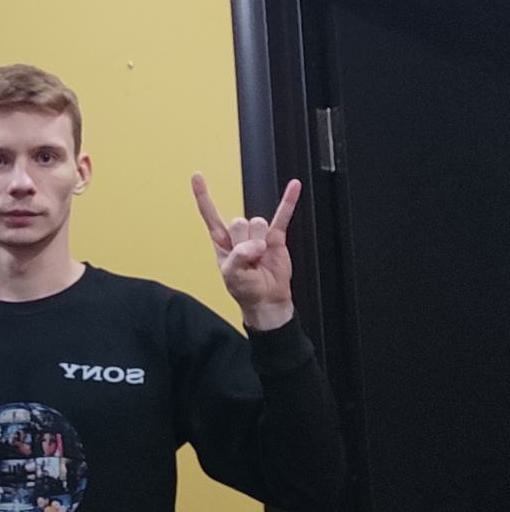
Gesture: rock